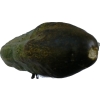
Label: cucumber